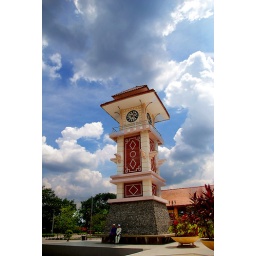
Apparently both of the friends were waiting for Sembahyang(prayer) under the shade of a tower clock to avoid scorching sun.